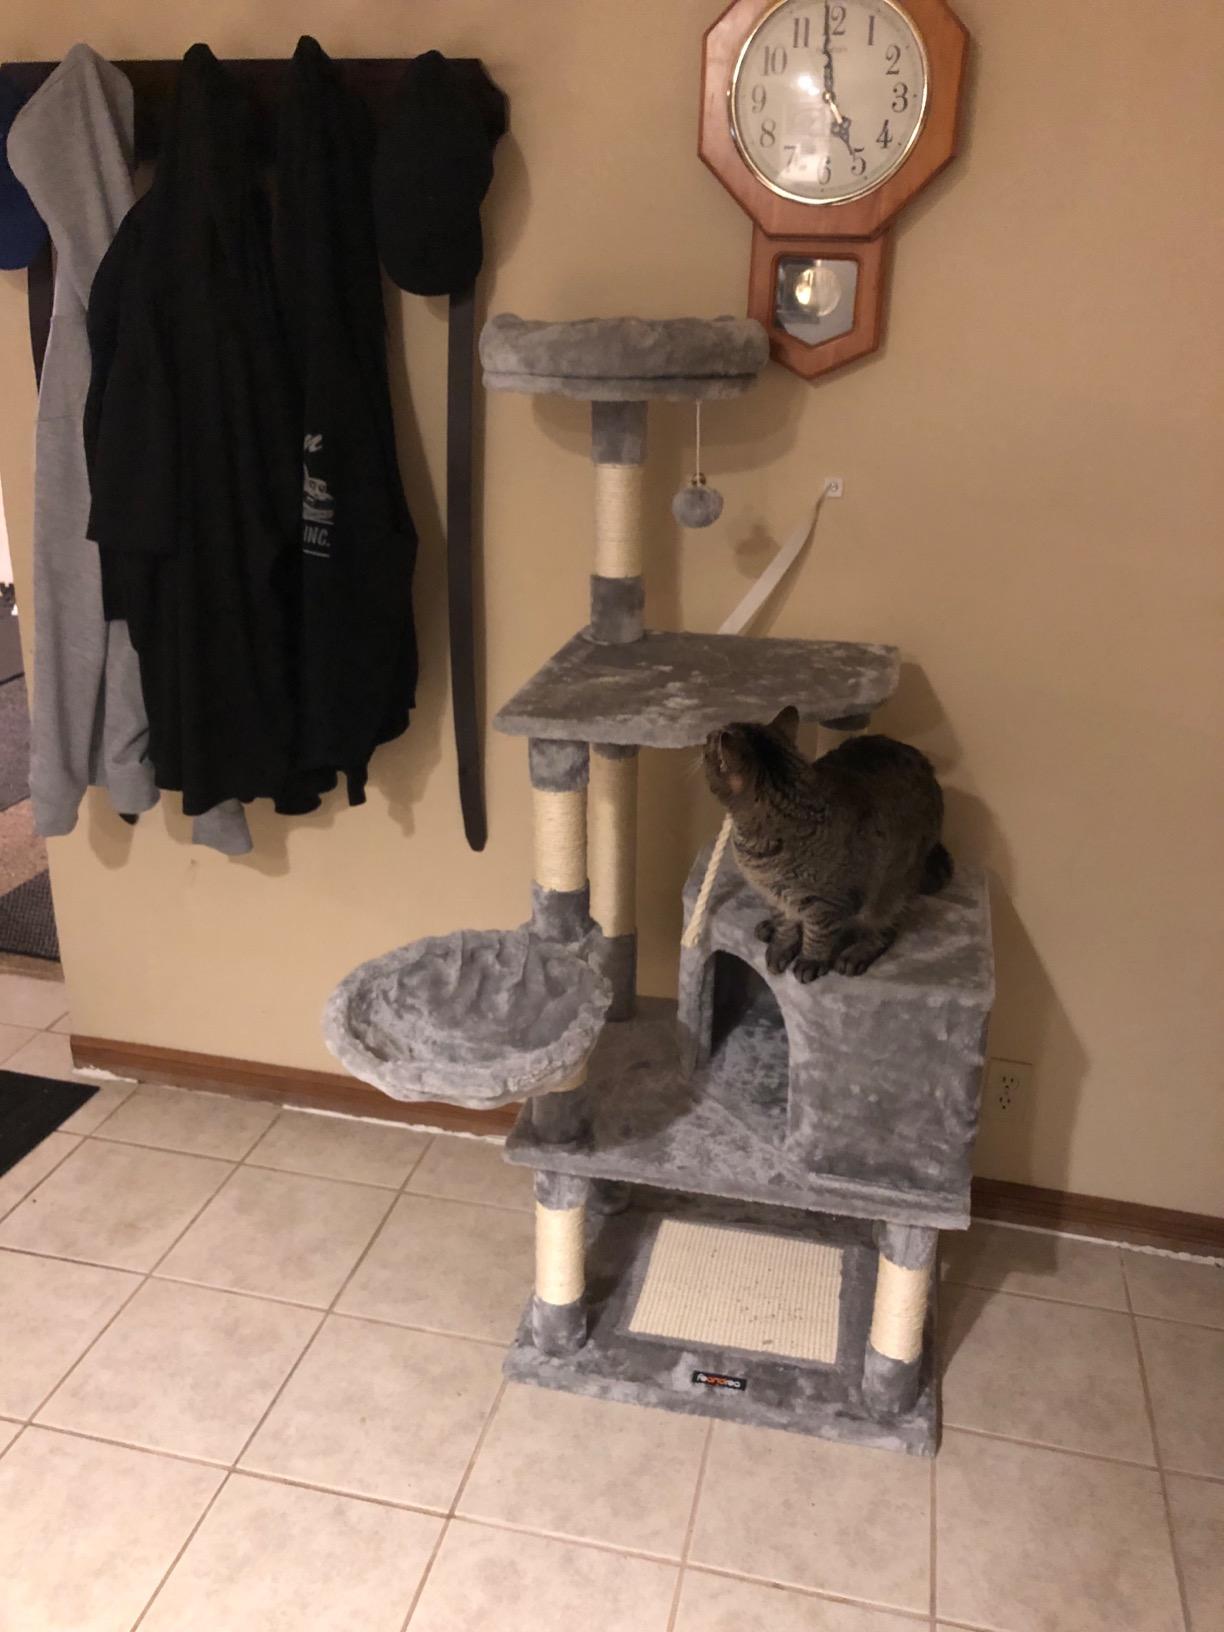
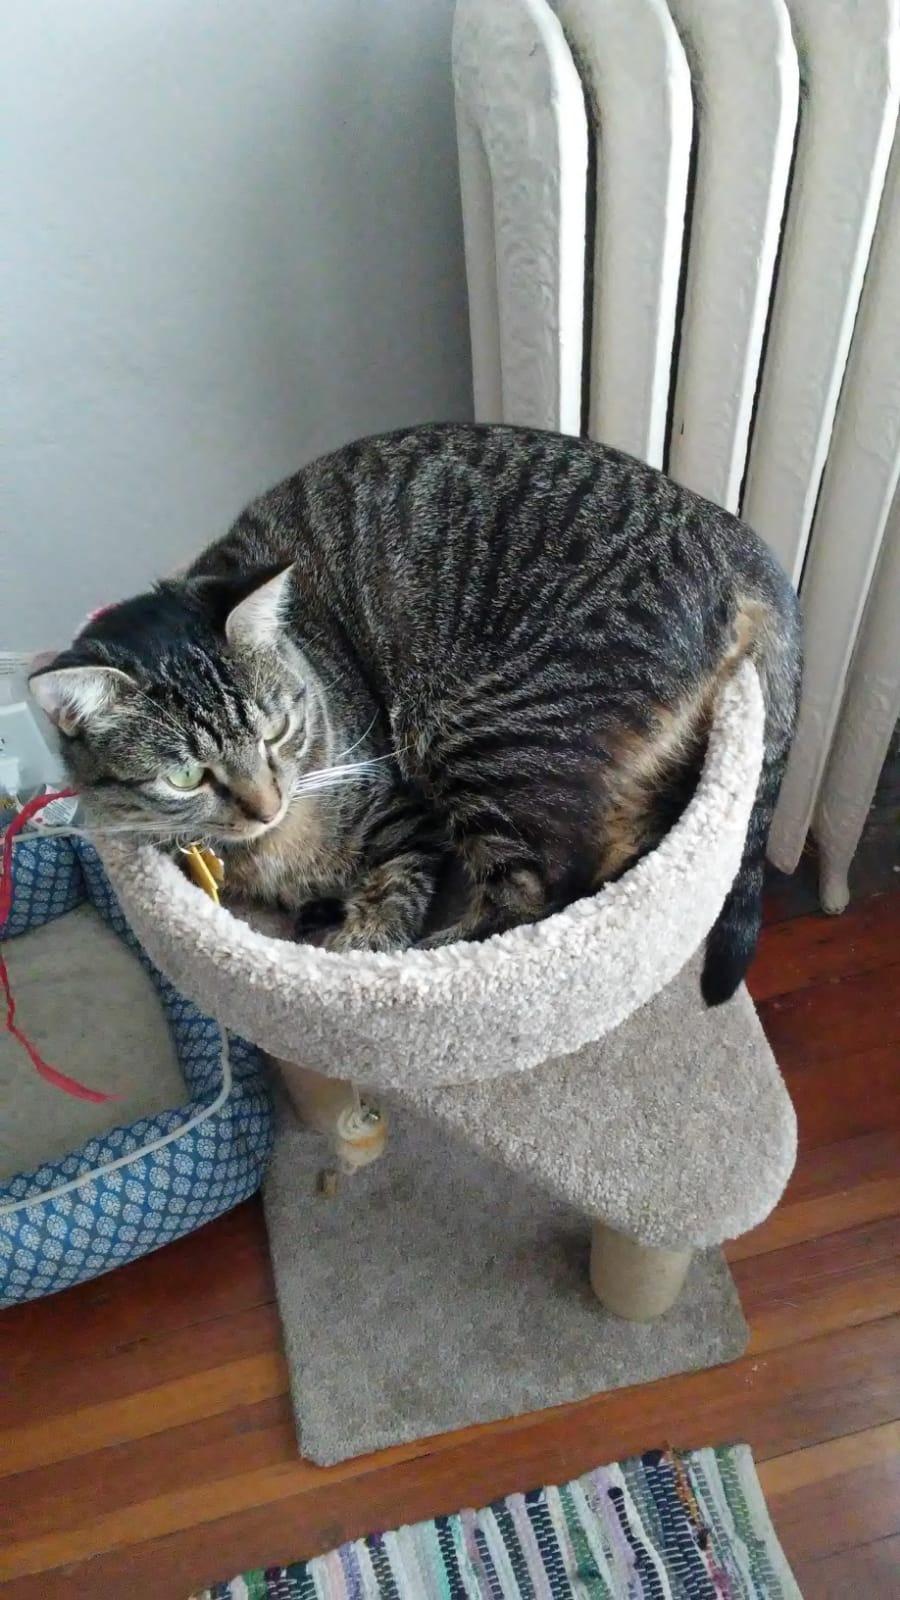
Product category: items_cat tree
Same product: no